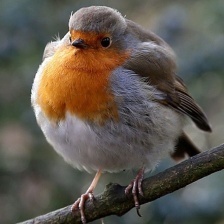
Species: AMERICAN ROBIN
Scientific name: TURDUS MIGRATORIUS
ImageNet parent category: robin